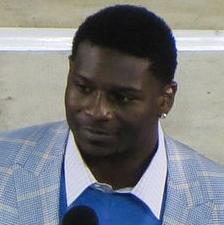
Age: 32